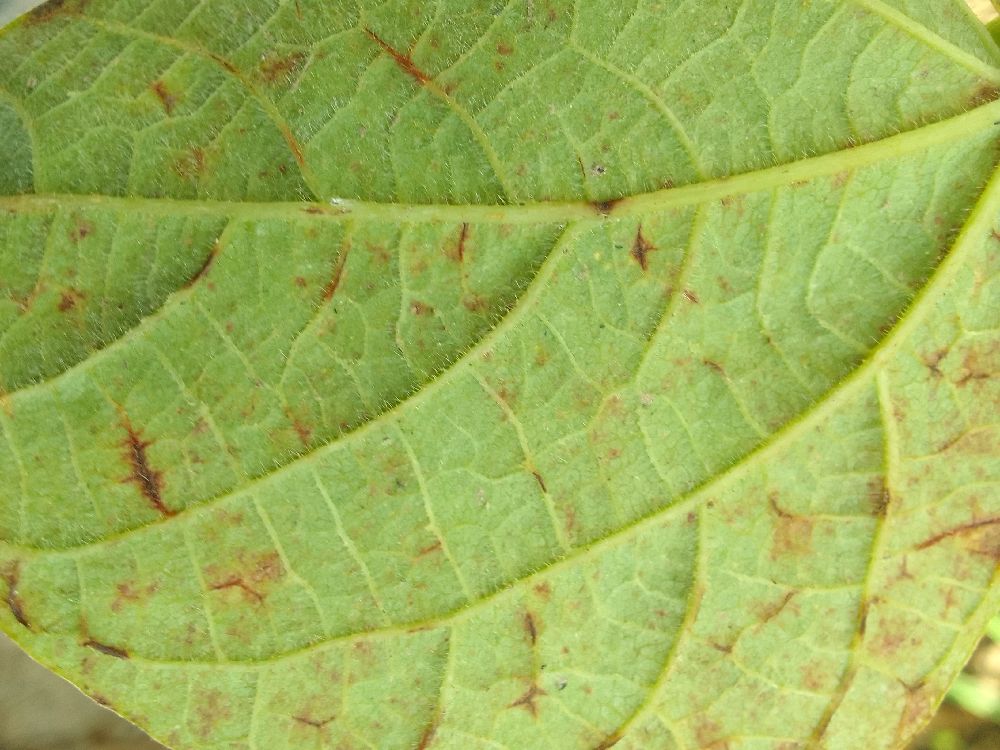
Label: anthracnose